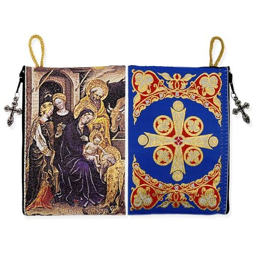
many of us need a safe place to keep our rosary .